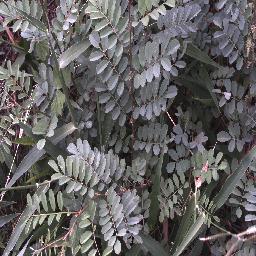
Label: negative